RAF Northolt

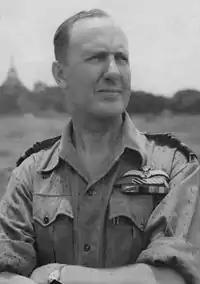
Group Captain Stanley Vincent brought down a German aircraft while serving as station commander in 1940

Thirty Allied airmen including servicemen from Belgium, Canada, Czechoslovakia, New Zealand, Poland and the United Kingdom were killed flying from RAF Northolt during the Battle of Britain, of whom ten were Polish. The Polish War Memorial dedicated to all Polish airmen who lost their lives during the Second World War, stands near the southeastern corner of the airfield. Its name is also commemorated at the adjacent eponymous junction on Western Avenue.